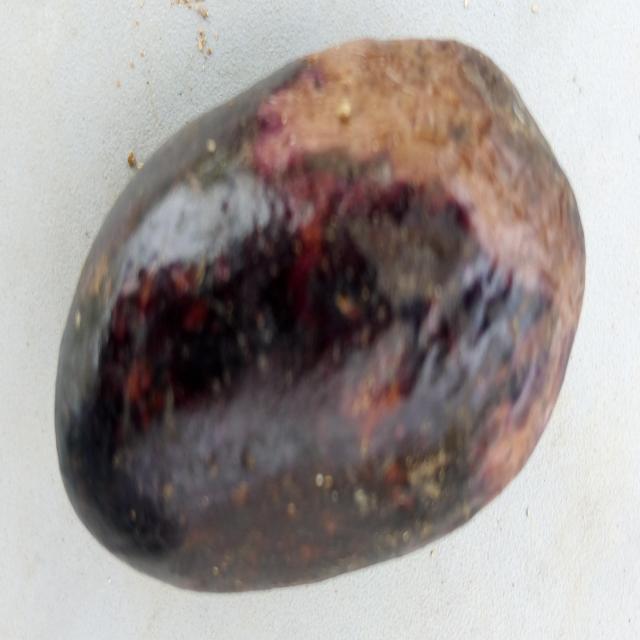
Plum grade: rotten